Cuthbert Orde

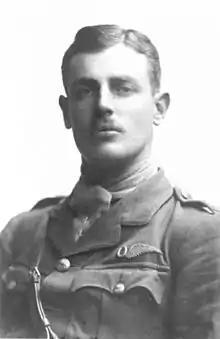
Cuthbert Orde in Royal Flying Corps uniform, 1916

Captain Cuthbert Julian Orde (18 December 1888 – 19 December 1968) was an artist and First World War pilot. He is best known for his war art, especially his portraits of Allied Battle of Britain pilots.